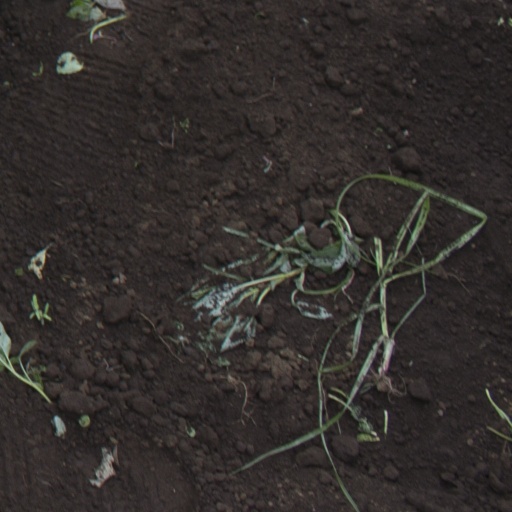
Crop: soybean